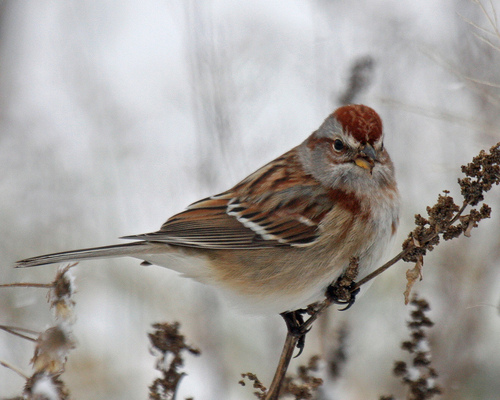
a medium sized bird with brown tones all over, and a short curbed billa brown and white mixed bird, with some black in its wings.
a small bird that has a red crown, and a small billa small brown, black, and gray bird with a gray belly and throat, short beak, black and gray tail, brown crown, and tricolored wings.
the bird has a white abdomen, the bill is short and pointed,with black feet.
a small brown bird, with 1 wingbar, grey eybros, and a short beak that is slight curved.
this particular bird has a belly that is white with patches of brown and black
this bird has a gray and brown belly, dark brown wings, gray throat, and a brown crown.
this small tan bird has bright brown feathers and a russet crest atop its head.
this is a small bird is mostly reddish brown and gray in color, with black eyes, gray superciliary, and reddish brown at the crown of the head.
Species: Tree Sparrow